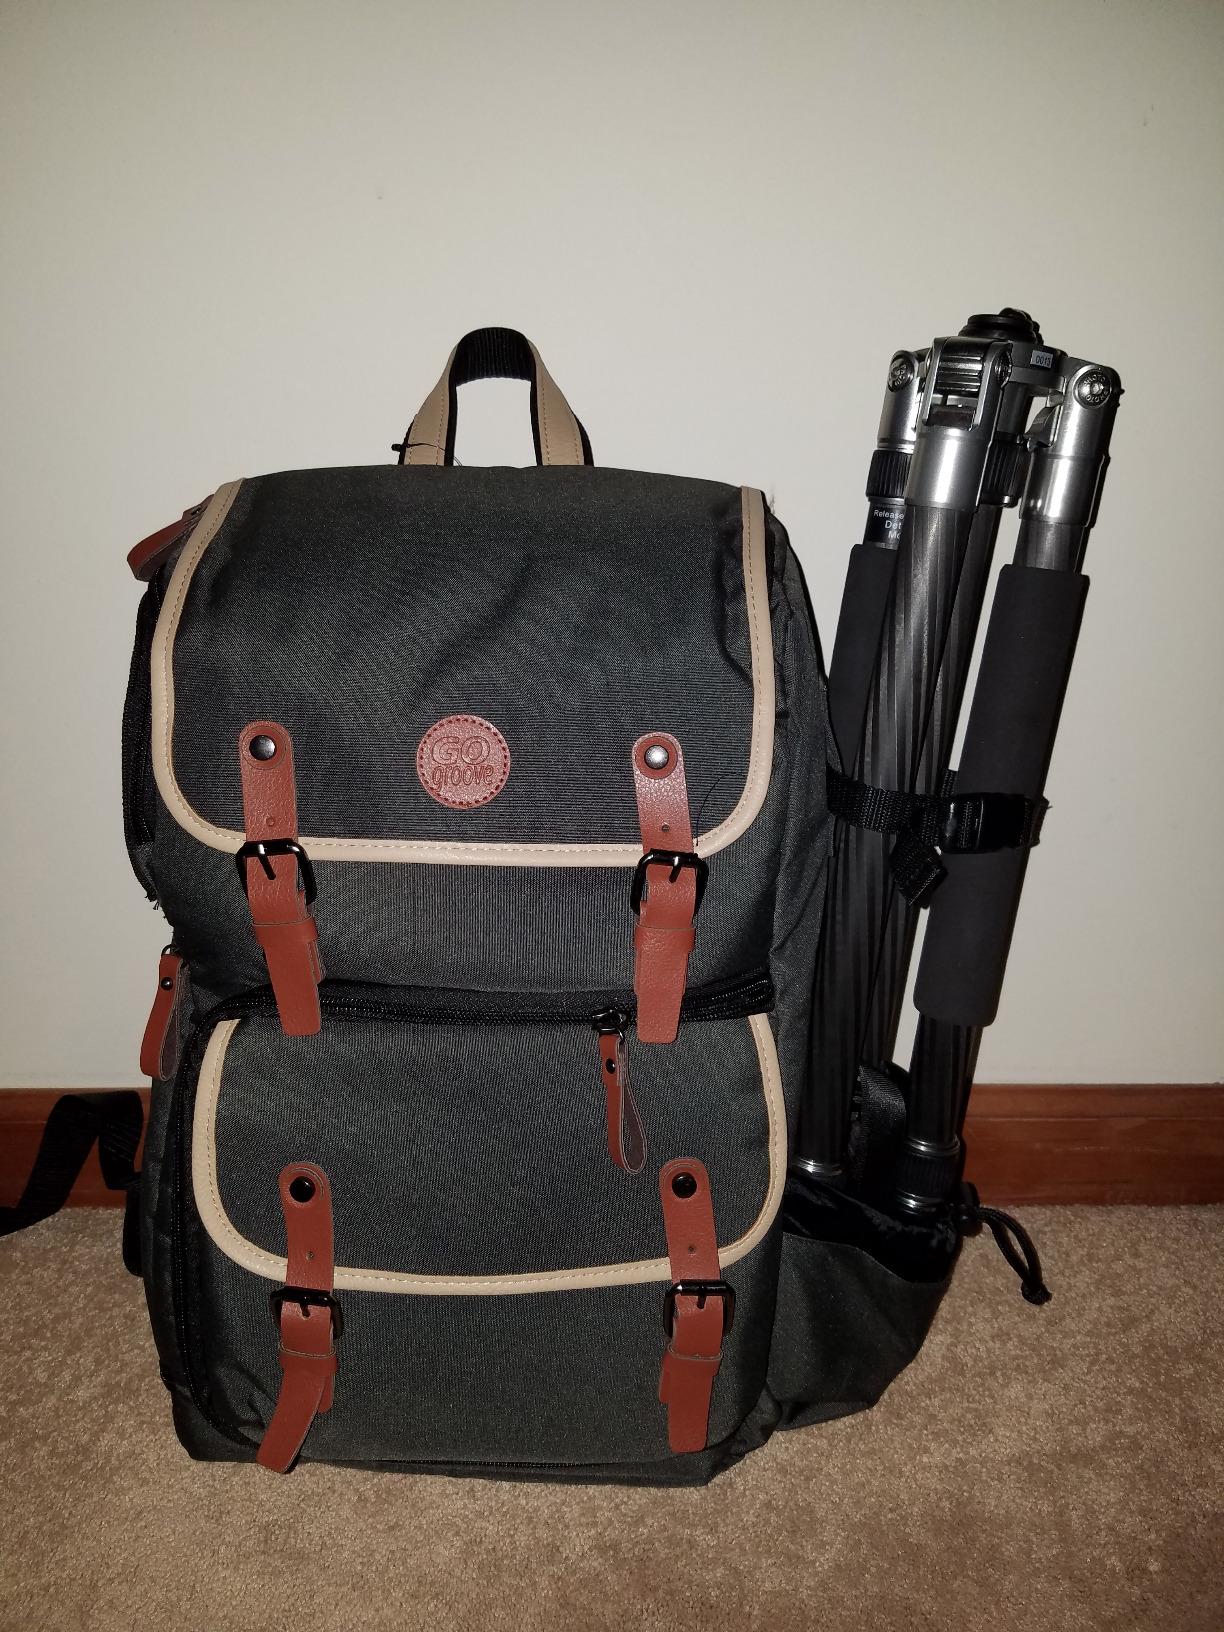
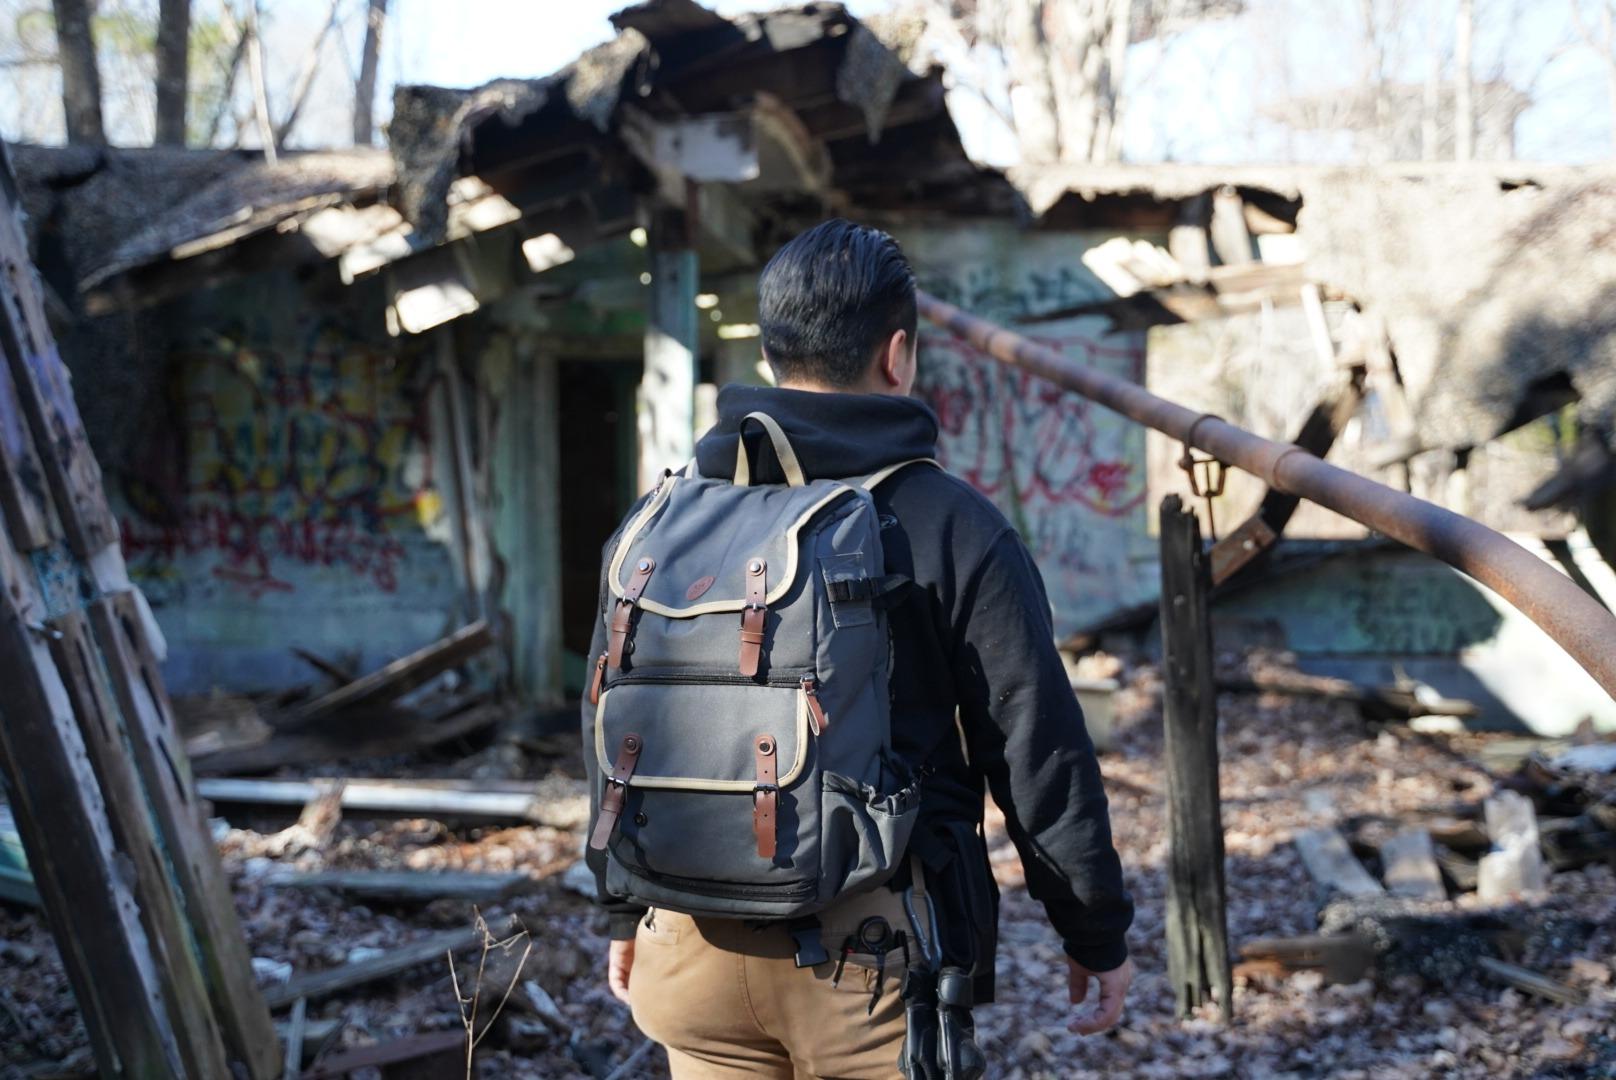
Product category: bag
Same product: yes